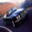
Label: automobile